Kumaragupta I

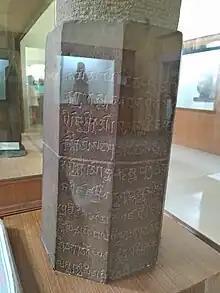
Shivling with an inscription dedicated to gupta year "117" dating to kumaragupta I reign

Kumaragupta had at least two sons: Skandagupta and Purugupta. The inscriptions of Skandagupta, who became the next king, do not mention the name of his mother, in a departure from the tradition. Purugupta was the son of "Mahadevi" (queen) Anantadevi. Historian R. N. Dandekar theorizes that Anantadevi was a Kadamba princess, as the Talagunda pillar inscription suggests that the Kadamba king Kakusthavarman established a matrimonial alliance with the Guptas.